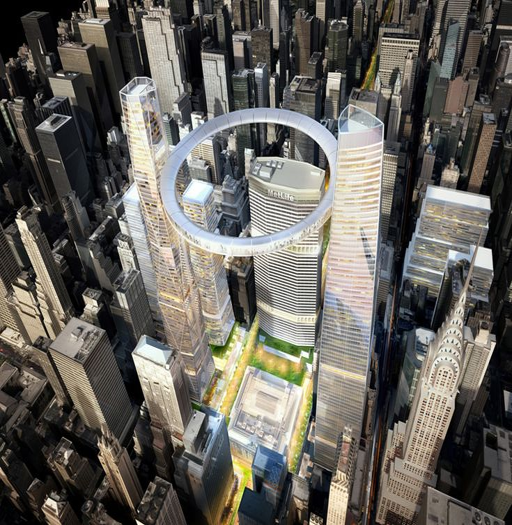
proposal to add a floating observation deck that slides up and down the sides of new skyscrapers .